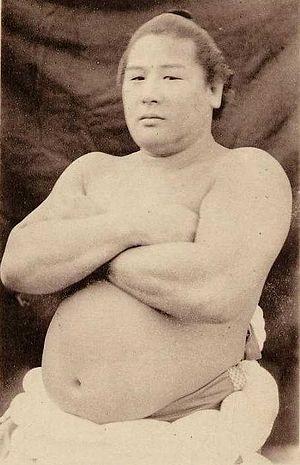
Voici la liste officielle de tous les lutteurs sumo qui ont atteint le rang de yokozuna, le plus haut rang de ce sport. D'autres yokozuna ont pu exister à des périodes antérieures, mais n'apparaissent pas dans la liste officielle commencée en 1789.